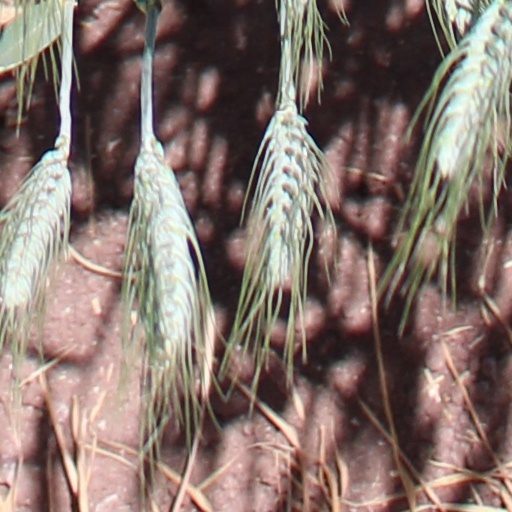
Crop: wheat